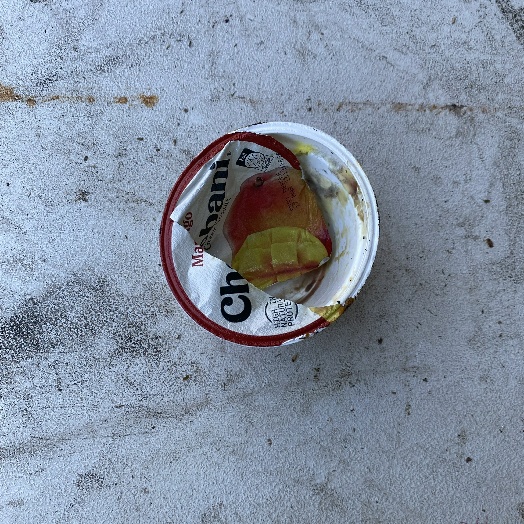
Label: Plastic